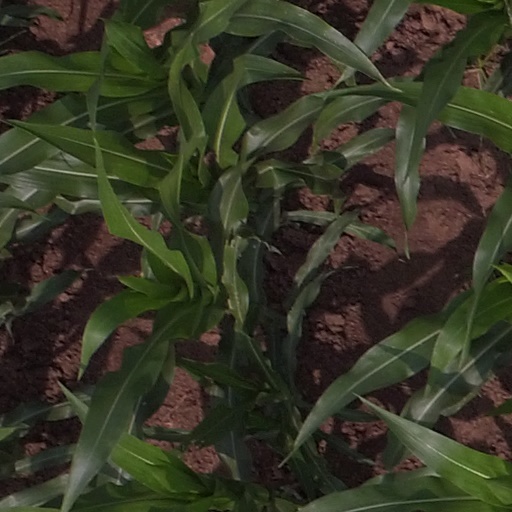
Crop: maize; corn